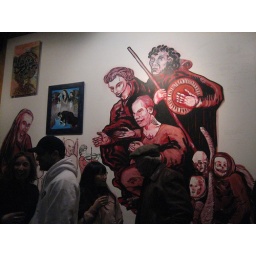
gore b in the house and on the wall